The Fall of Troy (band)

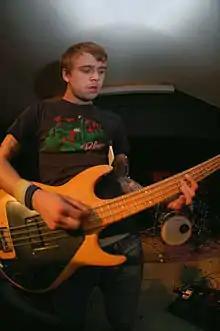
Tim Ward in 2007

In late November 2007, during their tour with Coheed and Cambria, Timothy took a break from the band. It was later confirmed by the band that he had left the band due to stress. He was replaced by Frank Ene of the band "...Of Stalwart Fads".